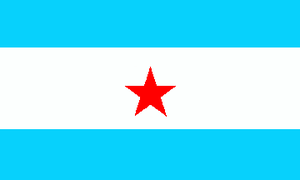
José Dolores Estrada Vado était un militaire nicaraguayen qui a mené les patriotes à une victoire historique lors de la bataille de l'Hacienda San Jacinto, contre les mercenaires du flibustier américain William Walker, le 14 septembre 1856.